Connemara Railway

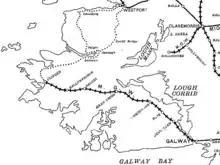
Galway to Clifden Railway 1906 with road connections to Westport. Maam Cross is near the centre of the line

The Connemara Railway is a heritage railway at Maam Cross railway station, County Galway in Ireland. It currently exists as an operable narrow gauge "pop-up" railway, with standard Irish Gauge track available for static exhibits. As of November 2024, the project was under development, but not yet open to the public.